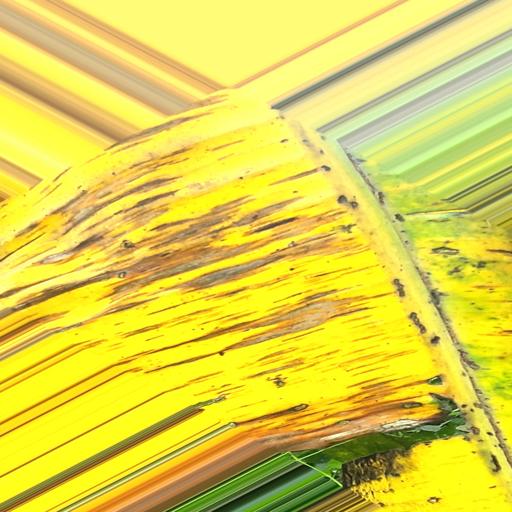
Label: panama_disease